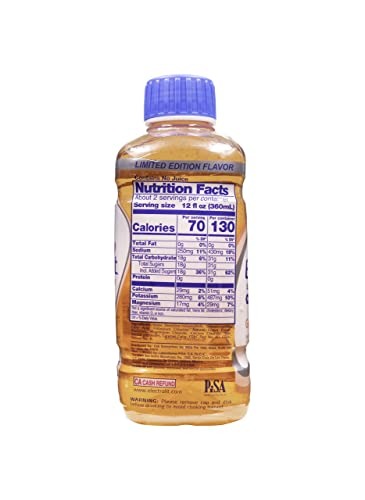
Item Name: Electrolit, Guava Drink, 21 Ounce
Product Description: Sports Drinks
Value: 21.0
Unit: Ounce

Price: 2.46